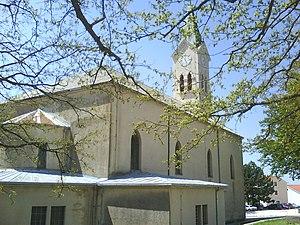
Posušje est une ville et une municipalité de Bosnie-Herzégovine située dans le canton de l'Herzégovine de l'Ouest et dans la Fédération de Bosnie-et-Herzégovine. Selon les premiers résultats du recensement bosnien de 2013, la ville intra muros compte 6 386 habitants et la municipalité 20 698.
L'église de l'Immaculée-Conception est située en Bosnie-Herzégovine, sur le territoire de la ville de Posušje et dans la municipalité de Posušje. Elle est inscrite sur la liste provisoire des monuments nationaux de Bosnie-Herzégovine.